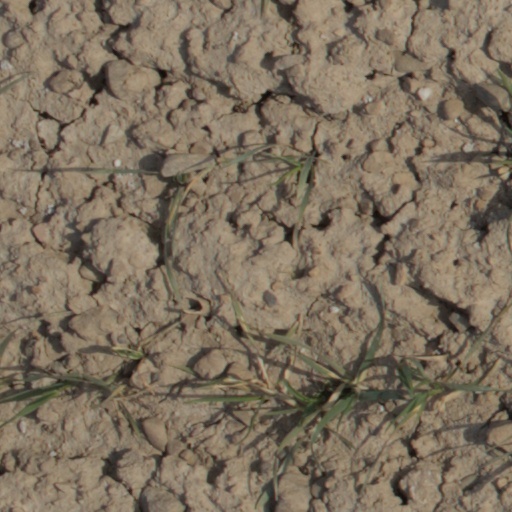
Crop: wheat